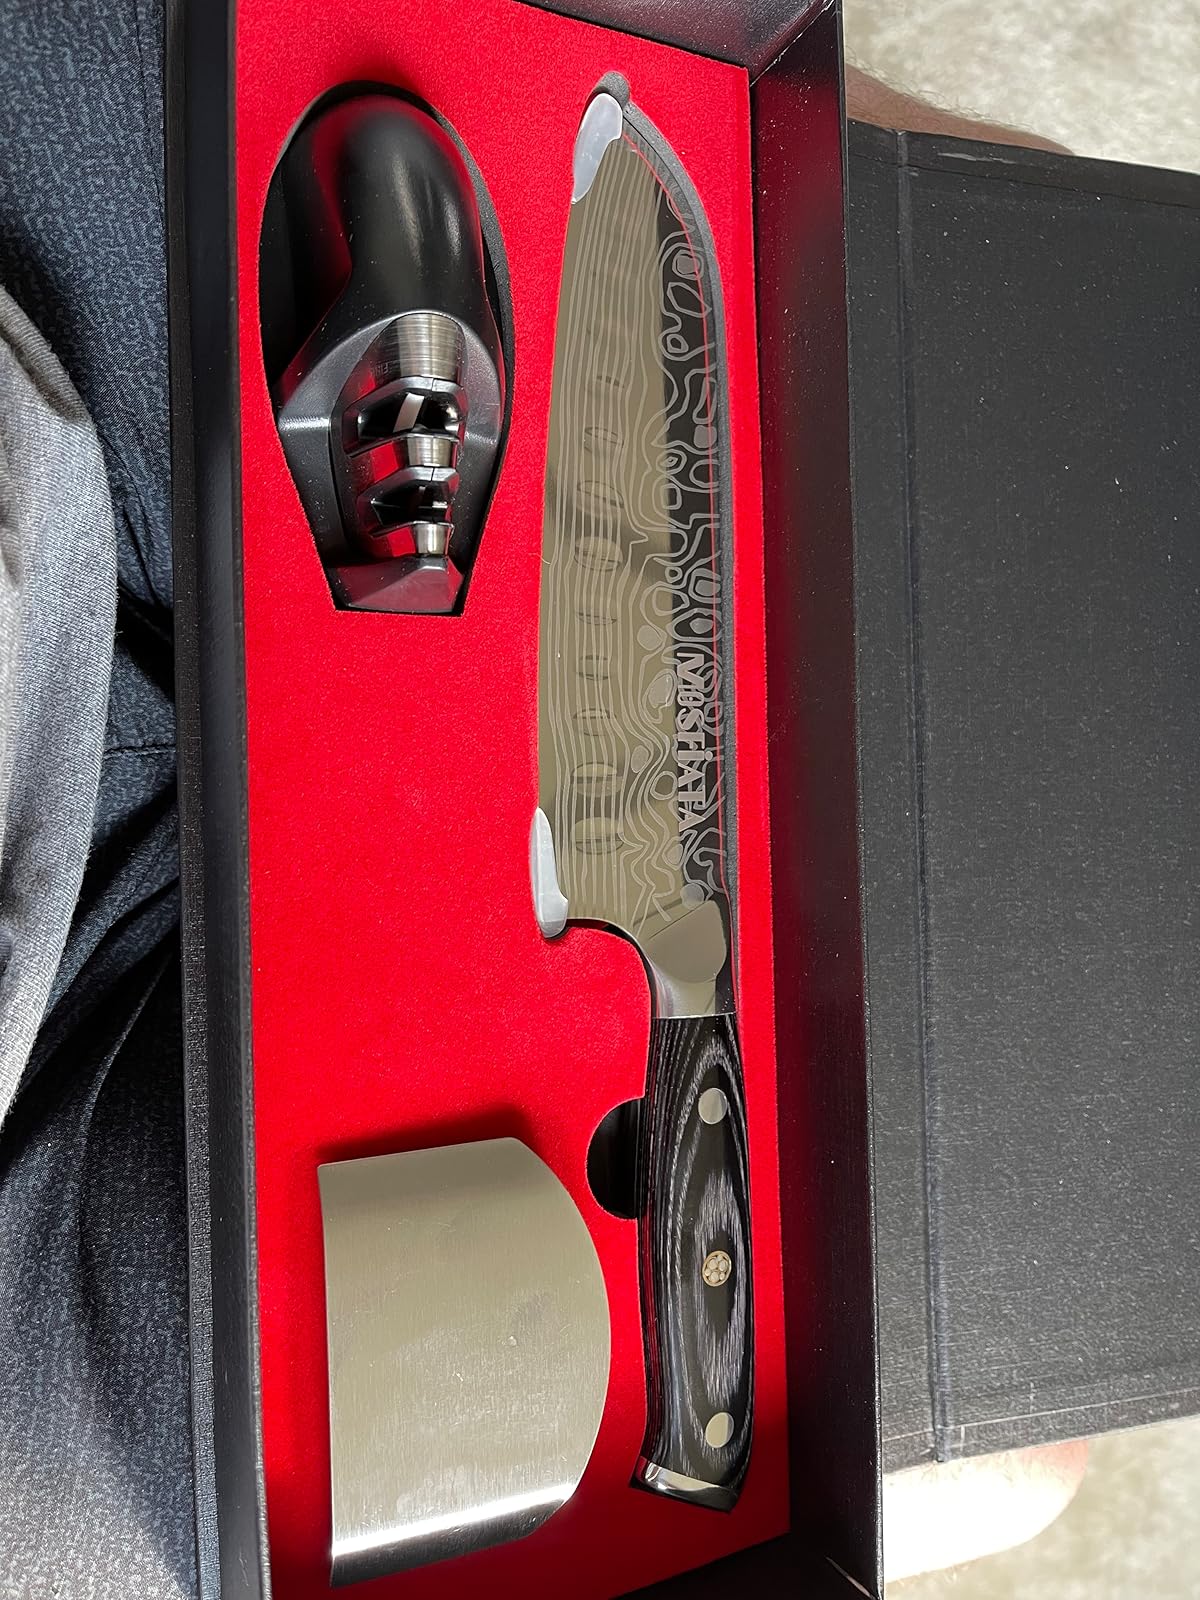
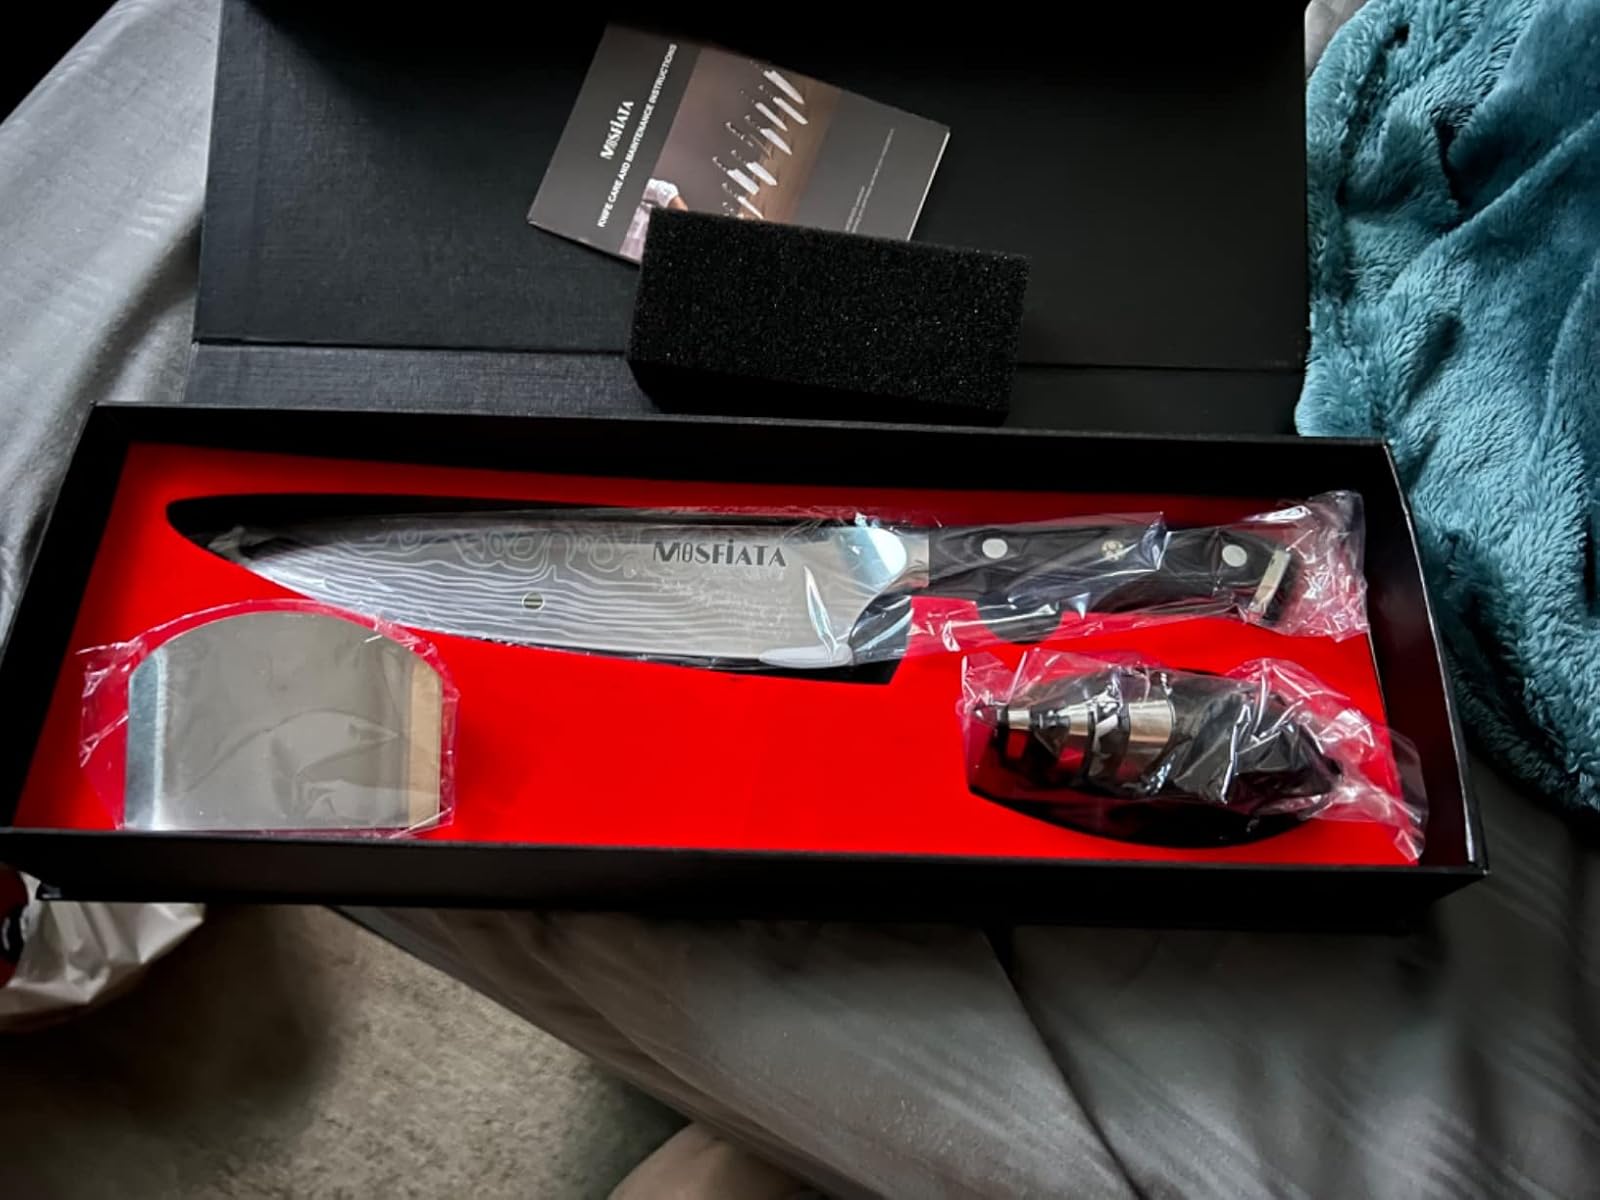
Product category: items_knife
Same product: no